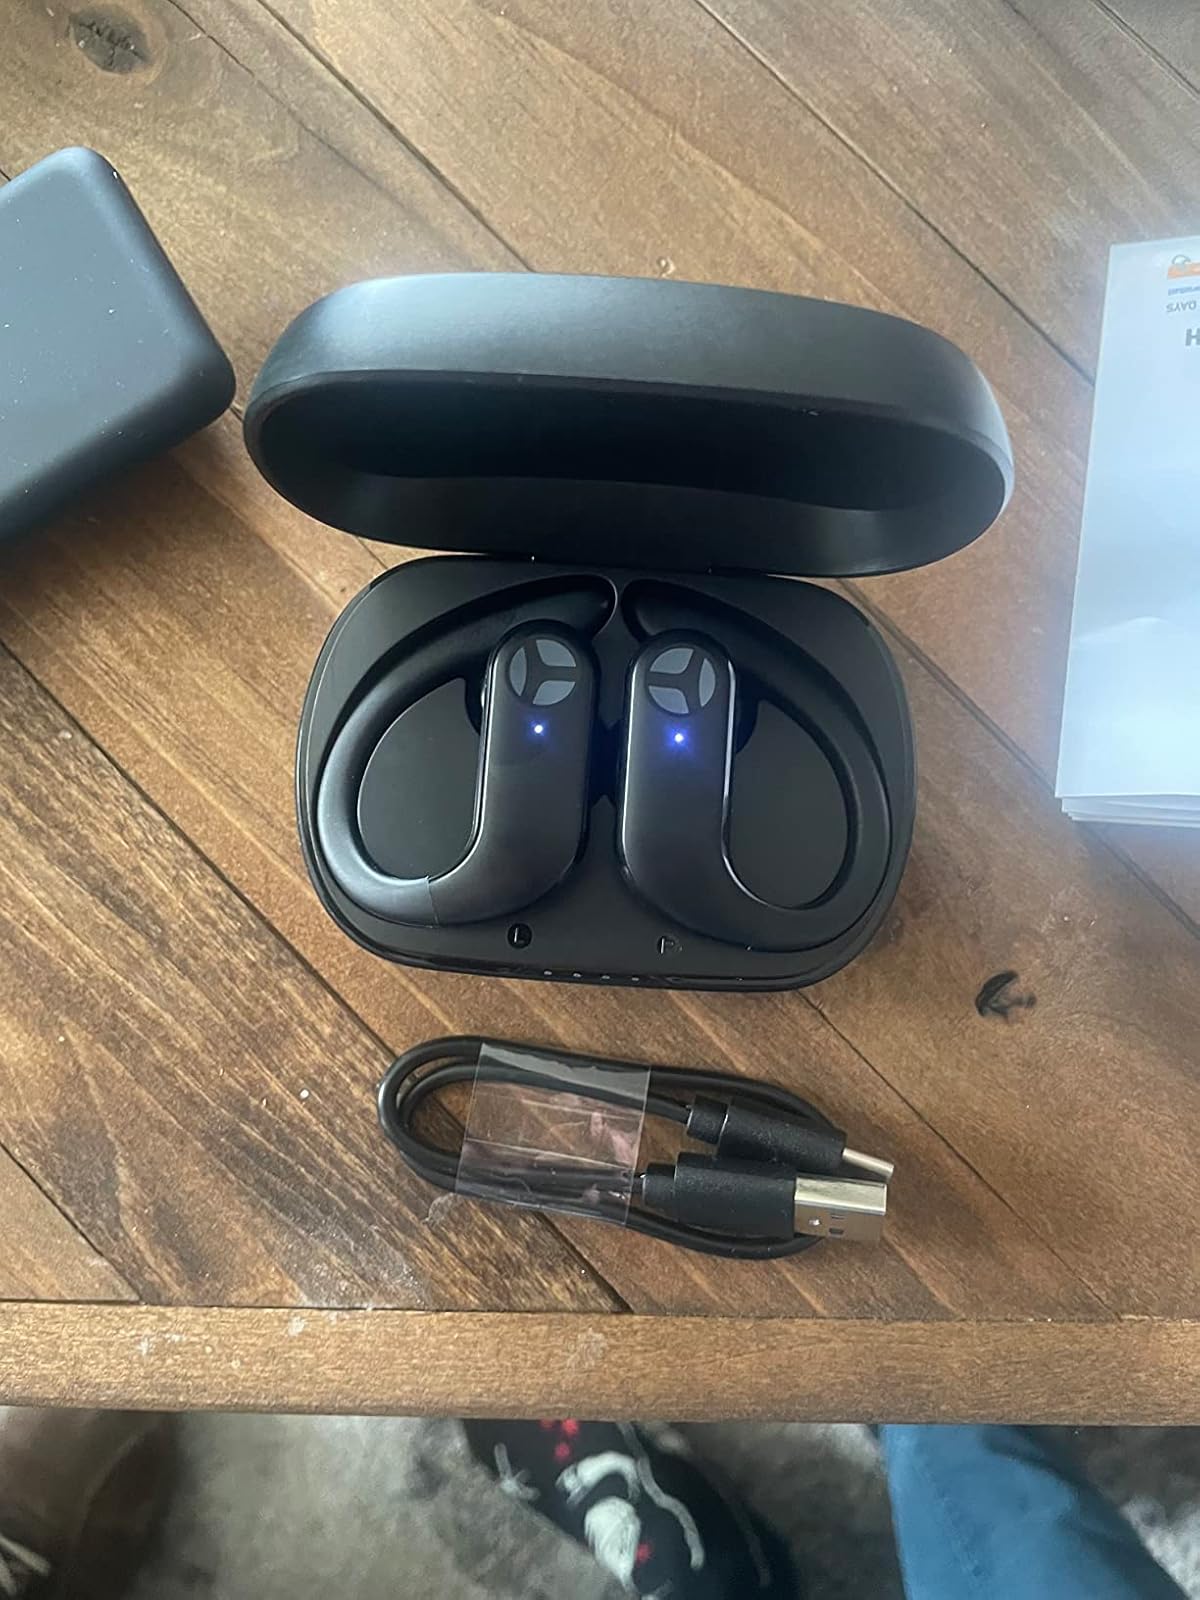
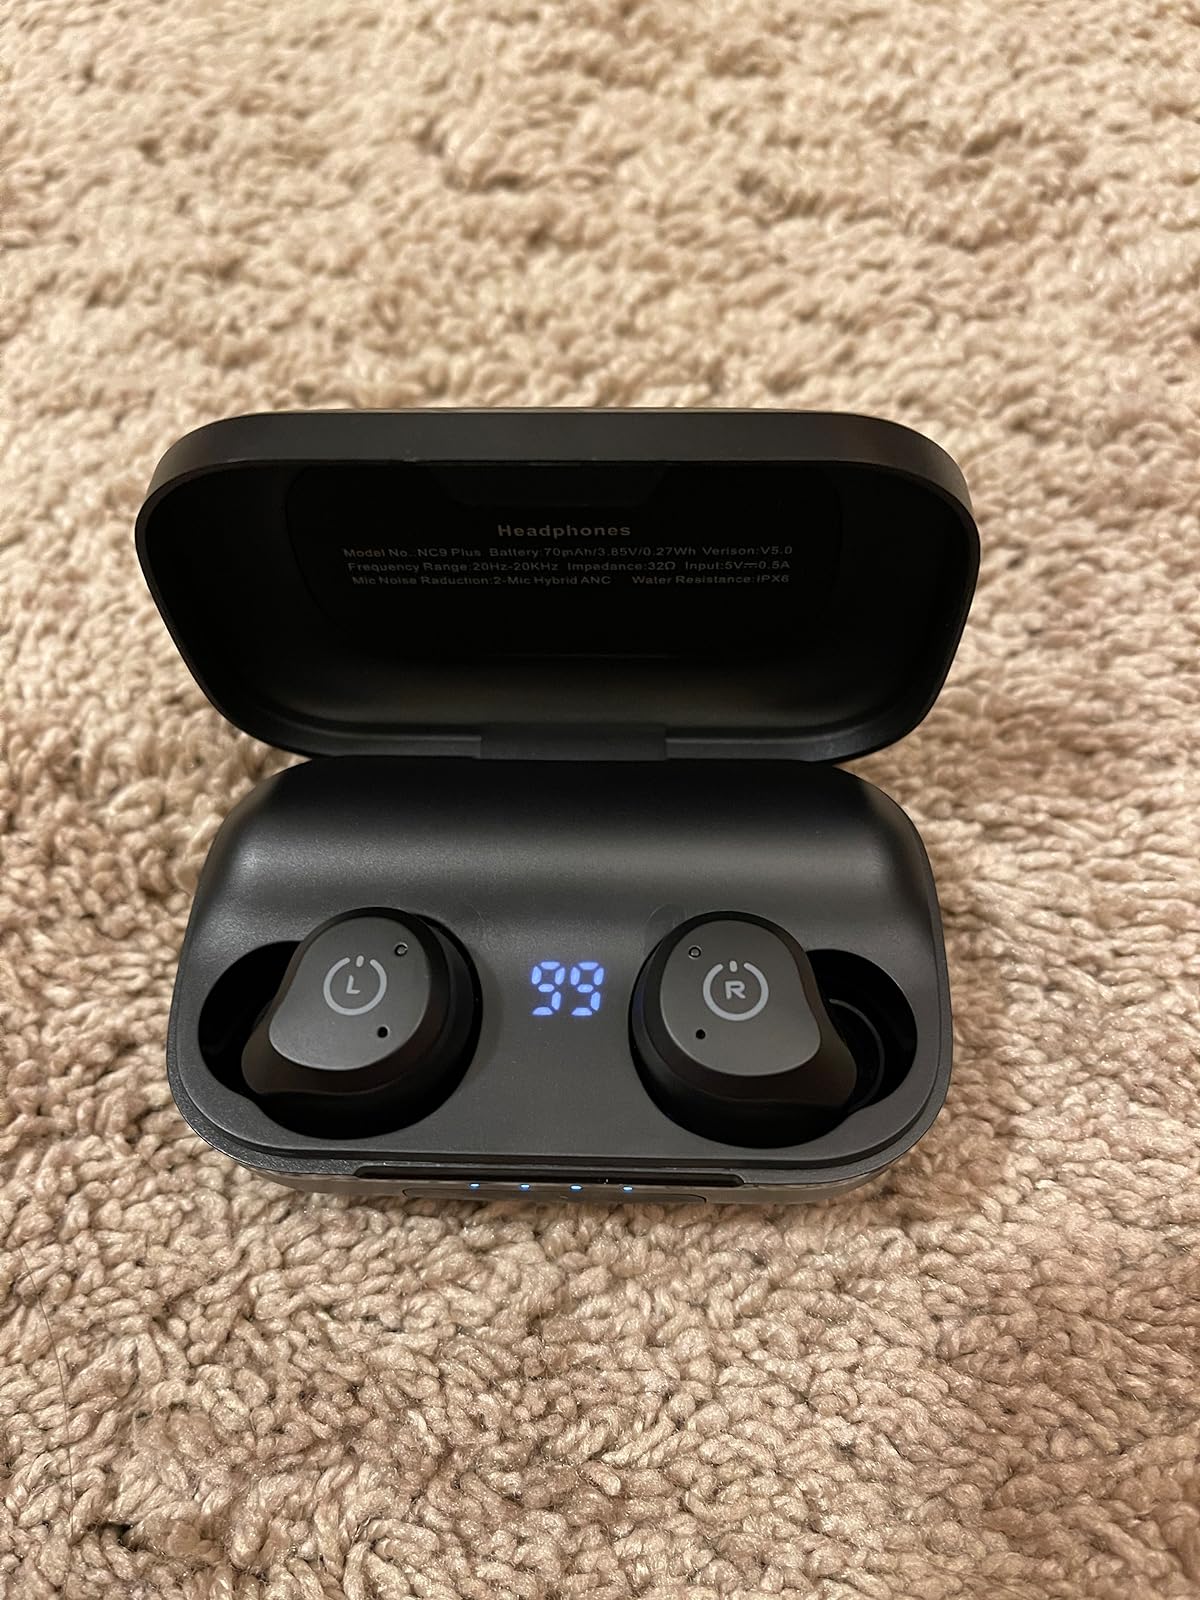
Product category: earbuds
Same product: no